Sandie Shaw

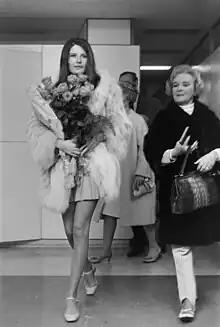
Sandie Shaw arrives in Finland with her manager Eve Taylor in 1967.

By 1967 Shaw's record sales were declining and her manager decided she should move more towards cabaret. She was invited by the BBC to represent the UK in that year's Eurovision Song Contest in Vienna. She had reservations as she felt it would destroy her credibility, but performed five songs on "The Rolf Harris Show", with the public voting that the one that should represent the country was the Bill Martin/Phil Coulter composition "Puppet on a String". Although she disliked the song and thought it was unrepresentative of her material, the song won the contest by a near-record margin of votes, and made Shaw the first person to win the contest for the UK. It gave her a third UK No. 1 single, a record for a female at the time.